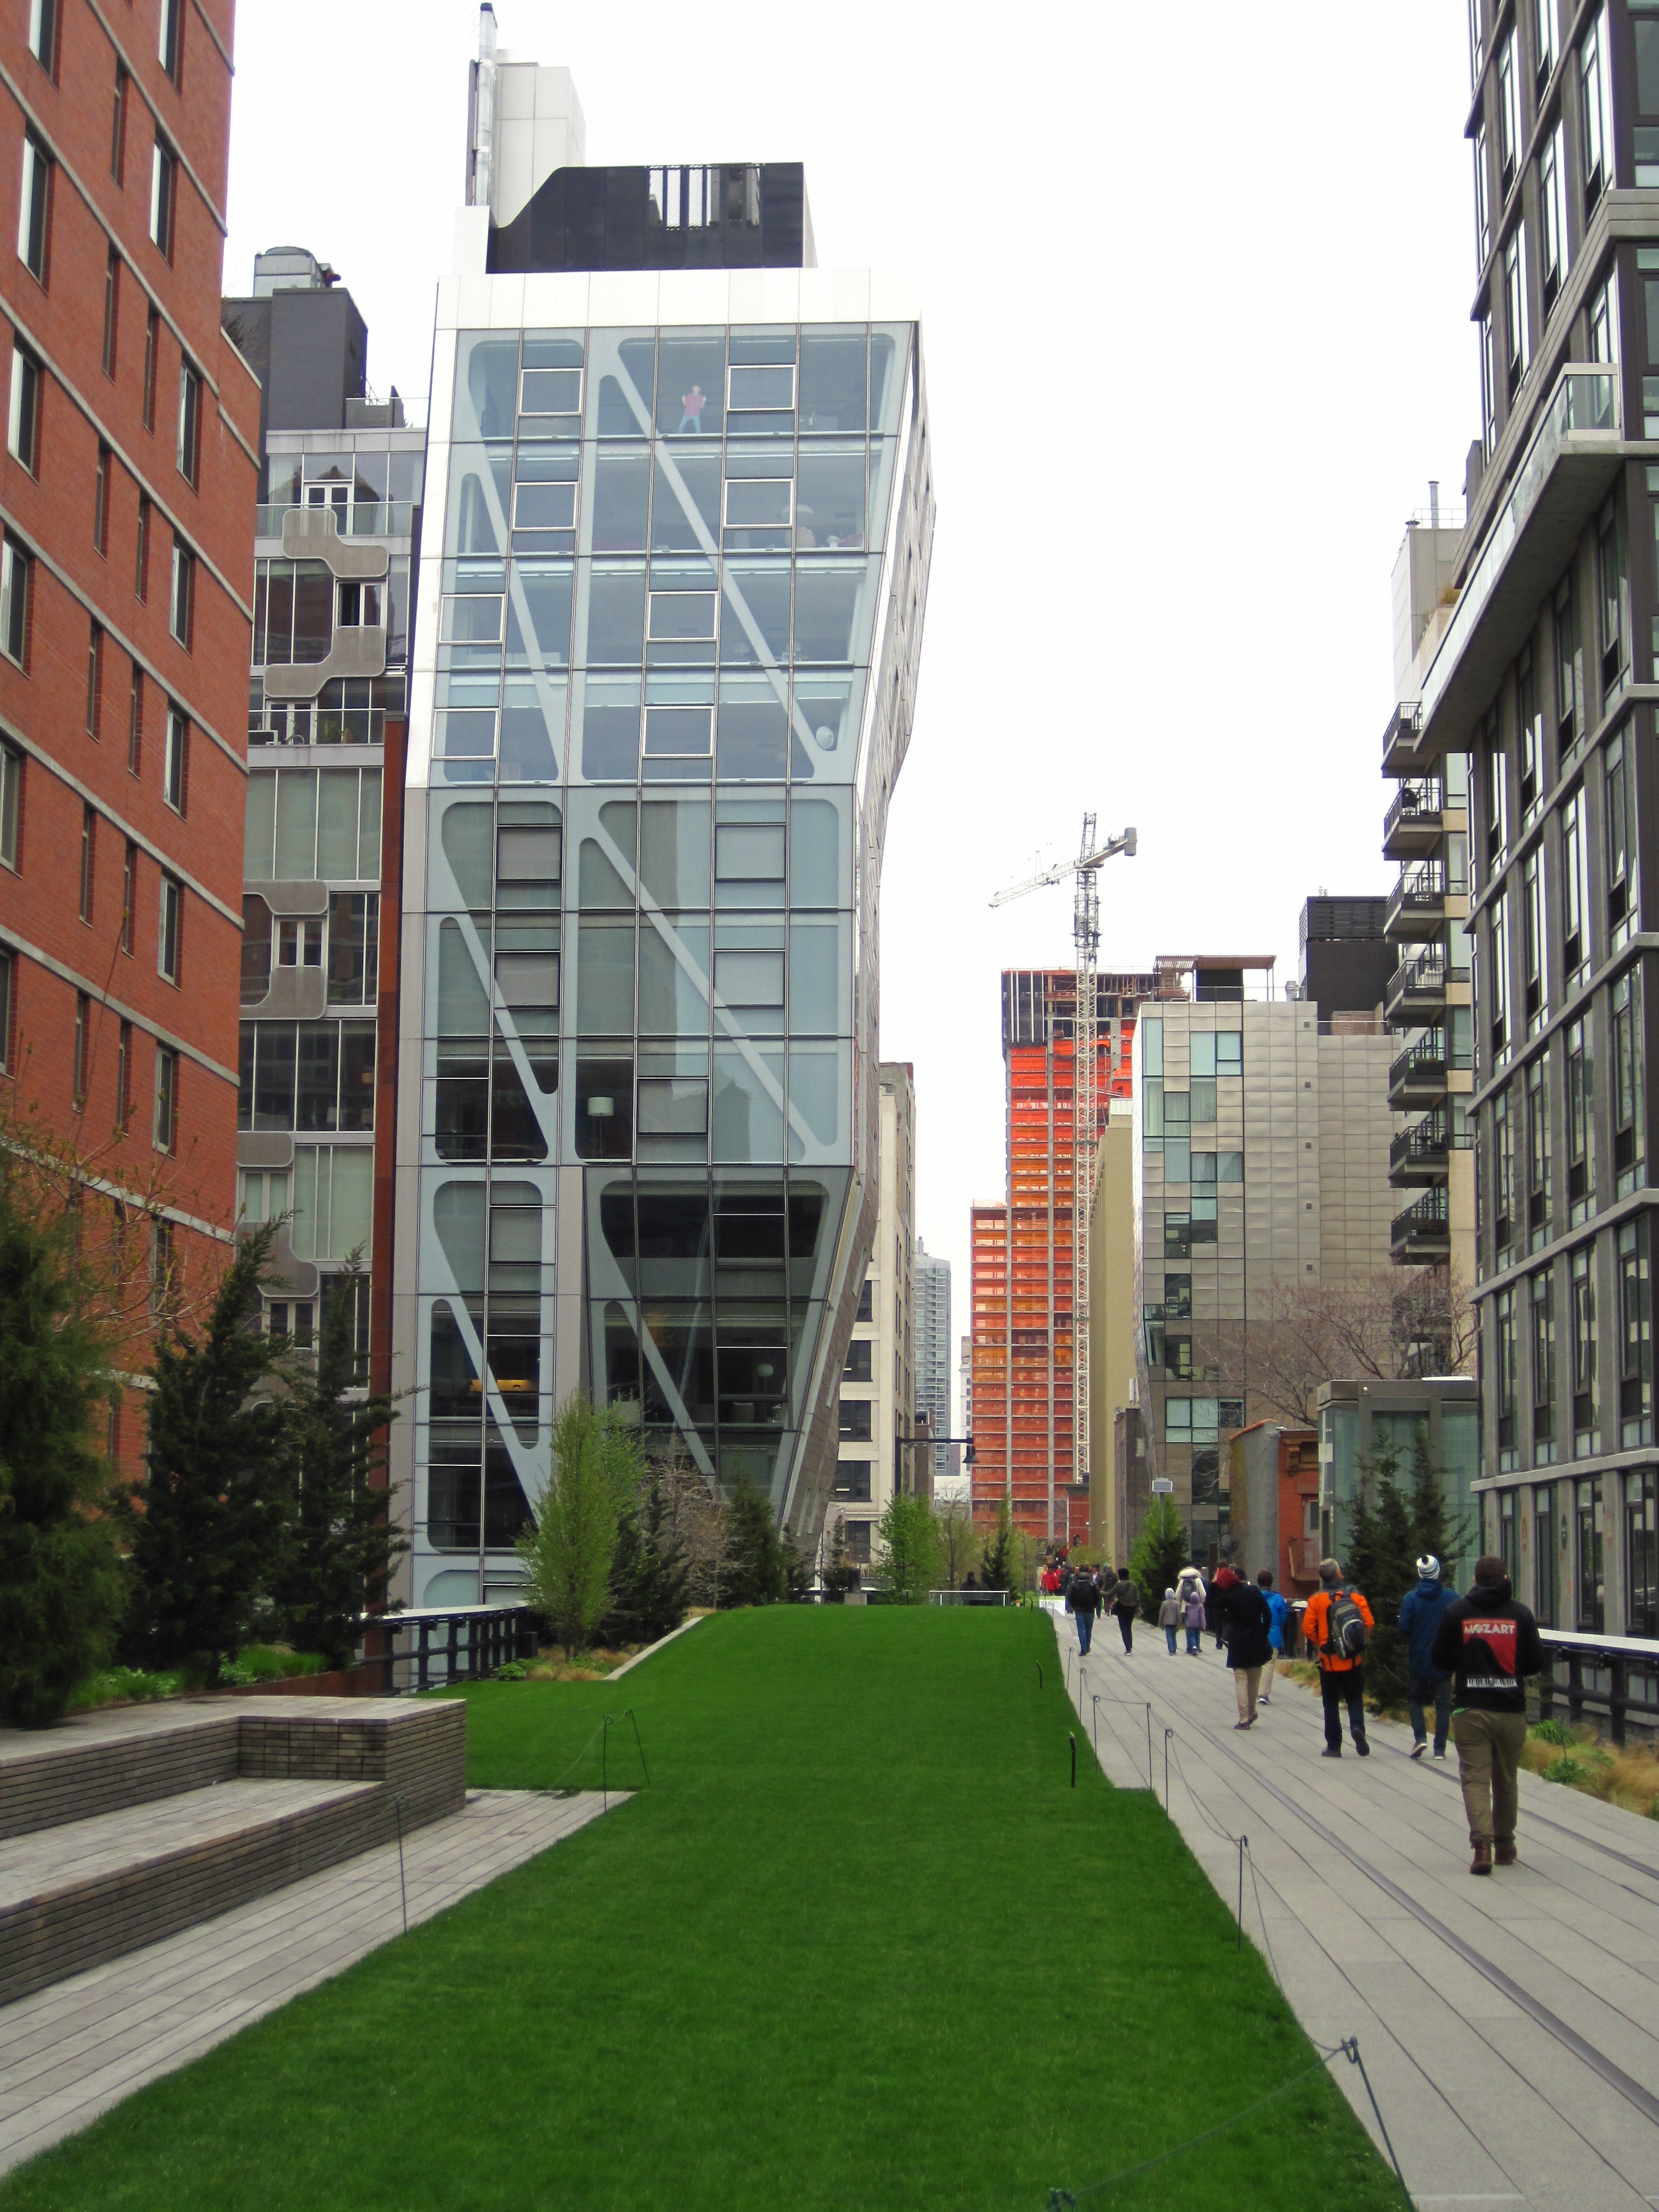
city, skyscraper, new york city, downtown, plaza, facade, lane, tower block, condominium, neighbourhood, high line, urban area, residential area, human settlement, metropolitan area, hl23, neil denari building